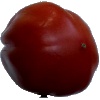
Label: Tomato Heart 1